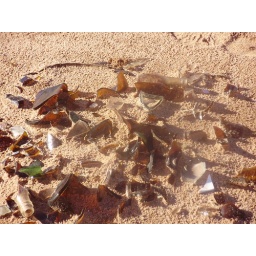
Broken glass on the grounds near the ancient salt lake